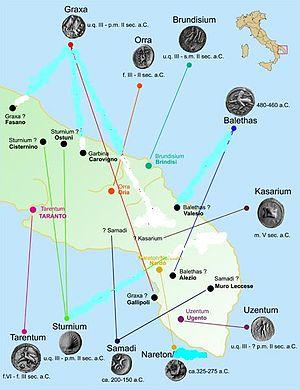
Durant l'Antiquité, les Messapiens ou Messapes étaient les habitants de la péninsule du Salento et du flanc méridional du massif des Murges. Leur territoire constituait l'arrière-pays d'une des principales colonies de Grande Grèce, Tarente, port de la mer Ionienne qui a été le centre du pythagorisme. Leur capitale était Bréntion, littéralement tête de cerf en illyrien, latinisée en Brundǐsǐum, l'actuelle Brindes, port de l'Adriatique. Ils se distinguaient par une langue aujourd'hui disparue, le messapien.